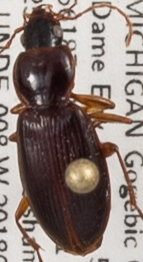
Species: Synuchus impunctatus
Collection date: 2018-07-25
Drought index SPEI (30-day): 0.458
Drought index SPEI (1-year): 0.866
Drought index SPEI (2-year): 2.09